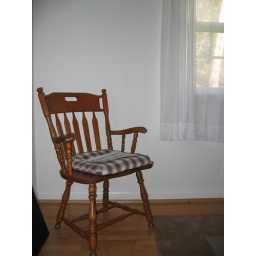
Rachel Carson's chair in the bedroom of Maria McLean Carson, Rachel Carson's mother.